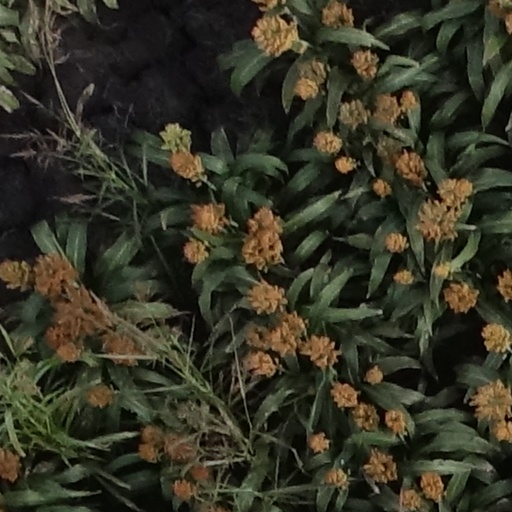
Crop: sorghum